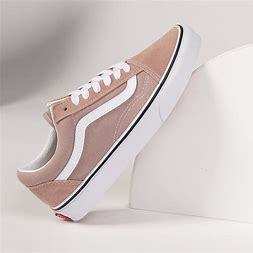
Brand: Vans
Model: Old Skool Skate